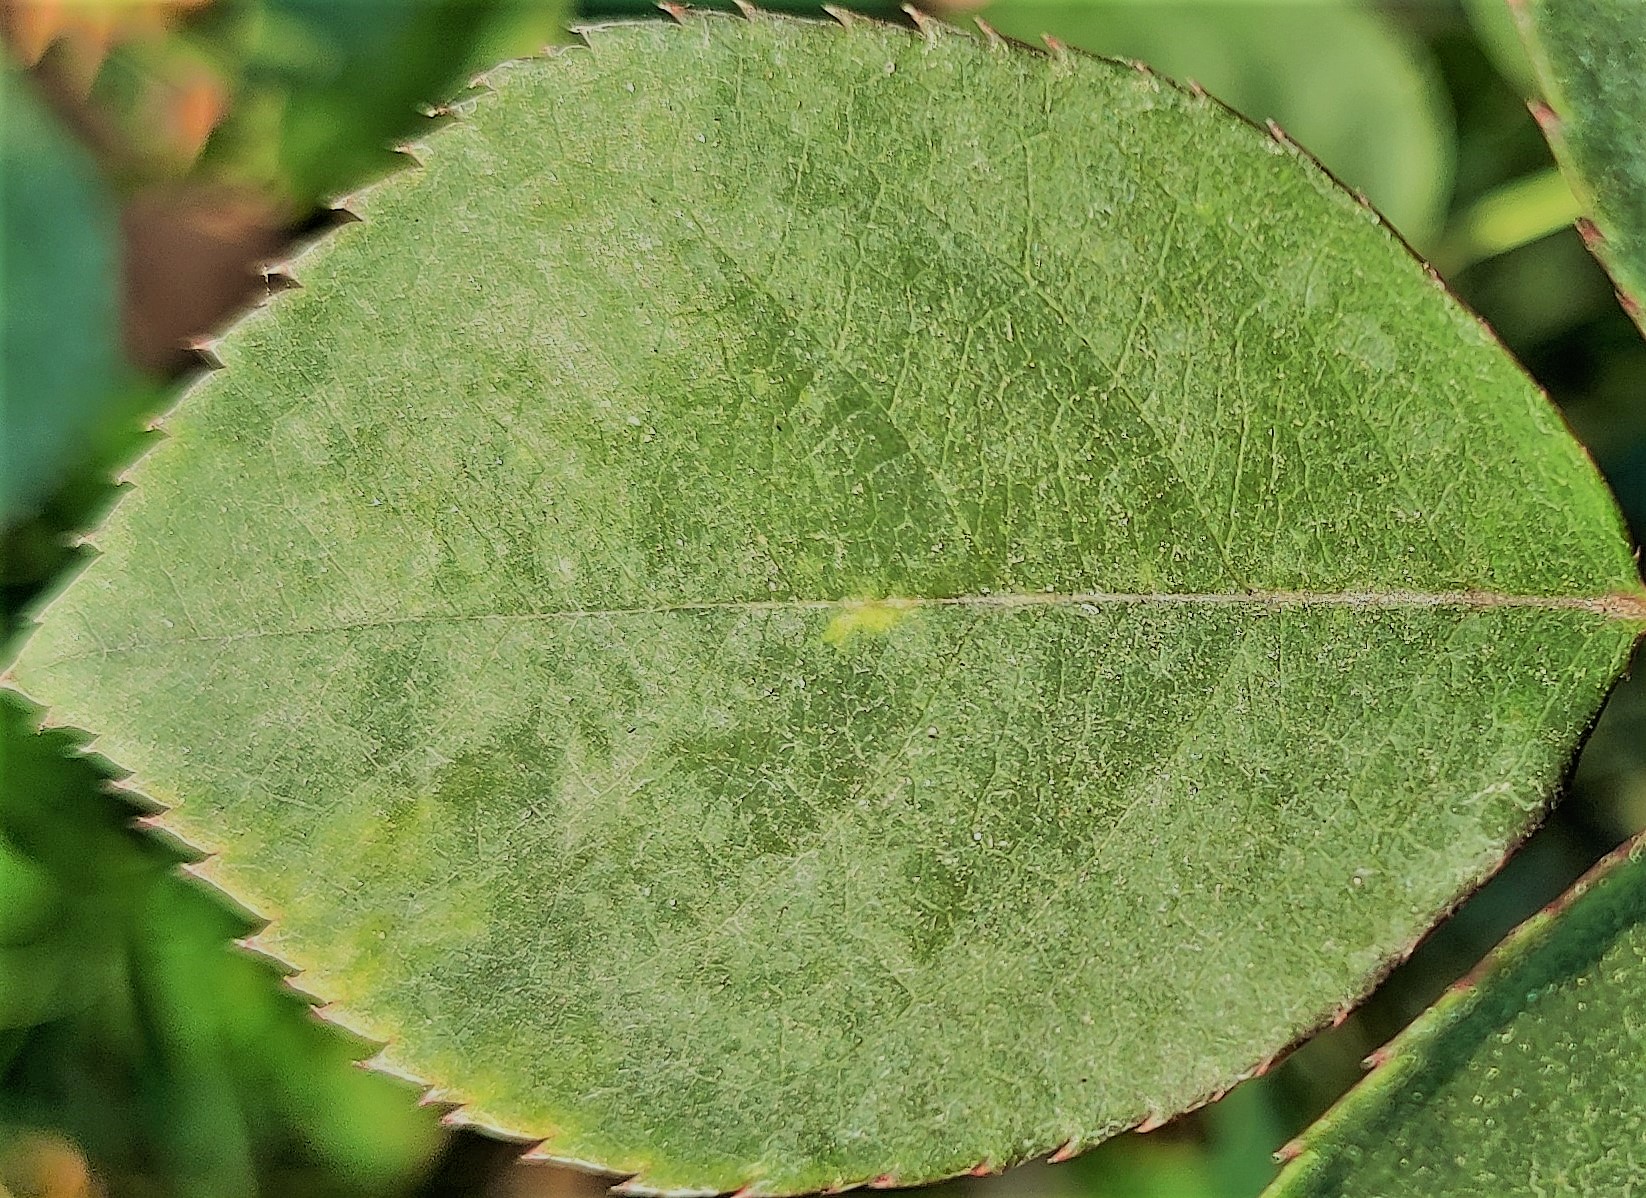
Label: Fresh Leaf